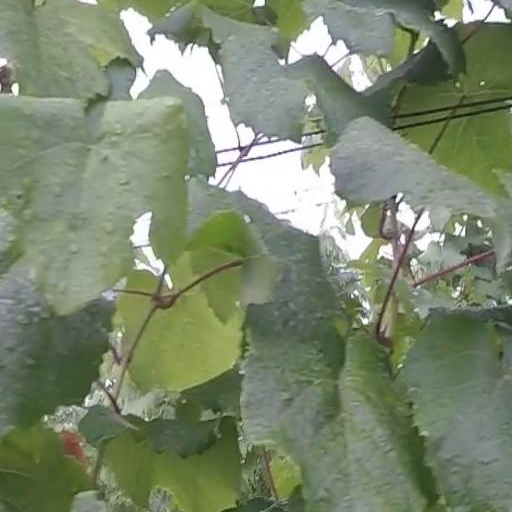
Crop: grape